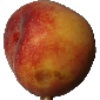
Label: Peach 1